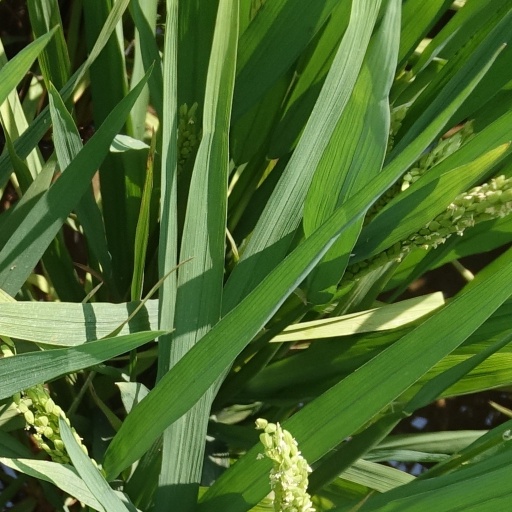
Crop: rice